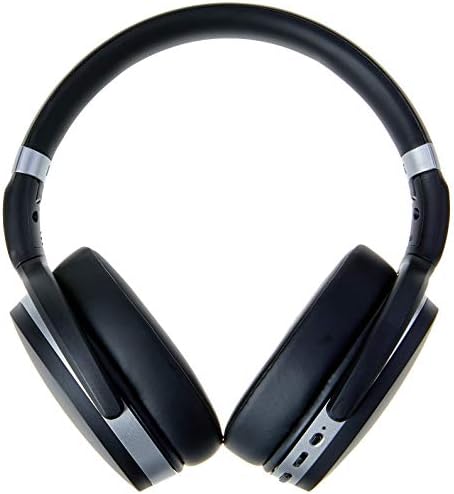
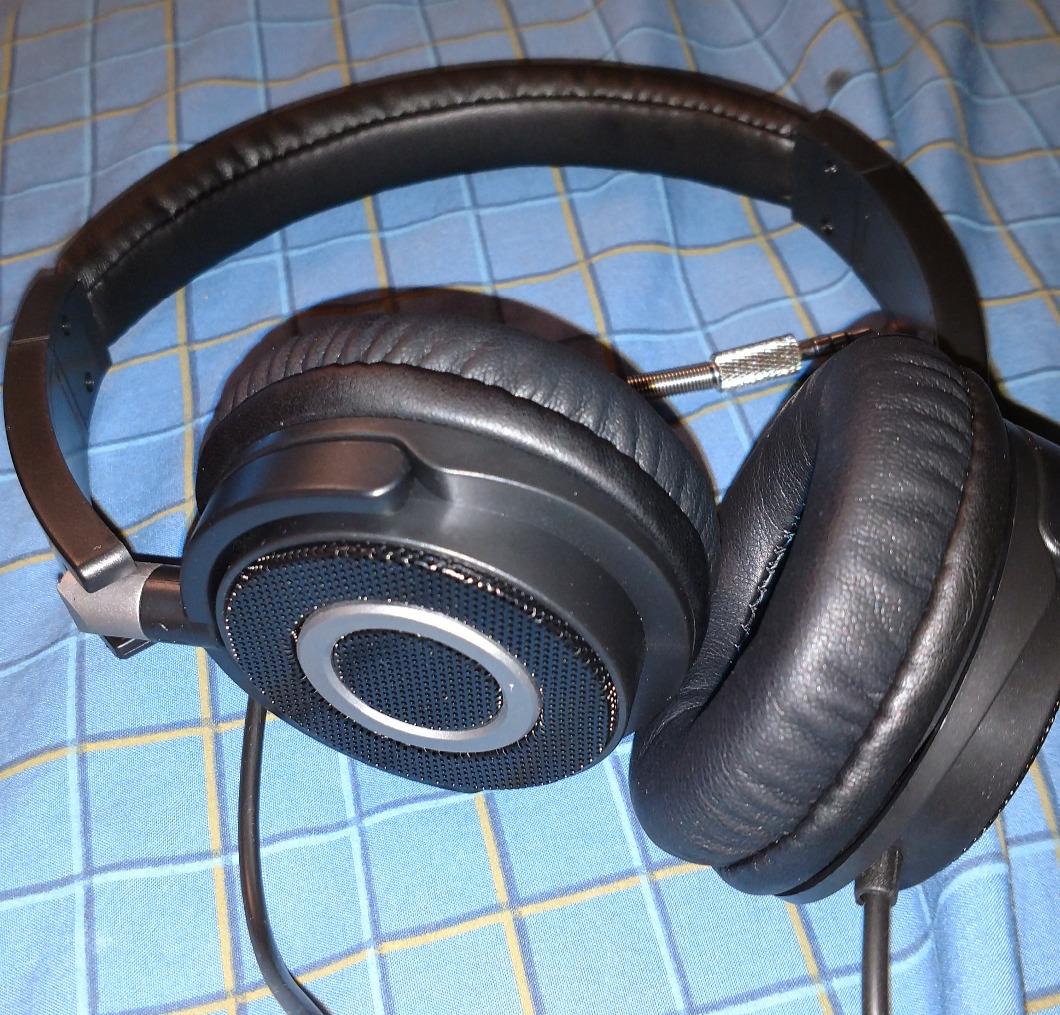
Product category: headphones
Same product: no